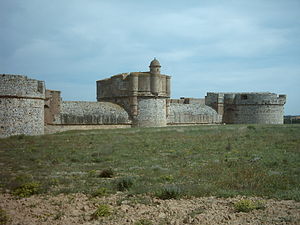
Salses-le-Château / Historie
Fort de Salses
Salses-le-Château er en by og kommune i departementet Pyrénées-Orientales i Sydfrankrig.